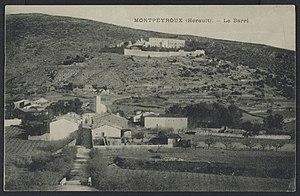
Montpeyroux. - Le Barri, 1ère moitié du XXe siècle
Montpeyroux, en occitan Mont Peirós, est une commune française située dans le département de l'Hérault en région Occitanie.